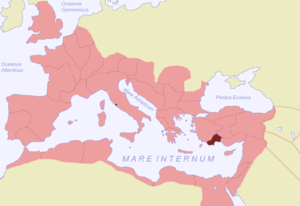
La Pamphylie est le nom donné dans l'Antiquité à une région historique du sud de l'Asie mineure située entre la Lycie au sud, la Cilicie à l'est, la Pisidie au nord et la Phrygie à l'ouest.